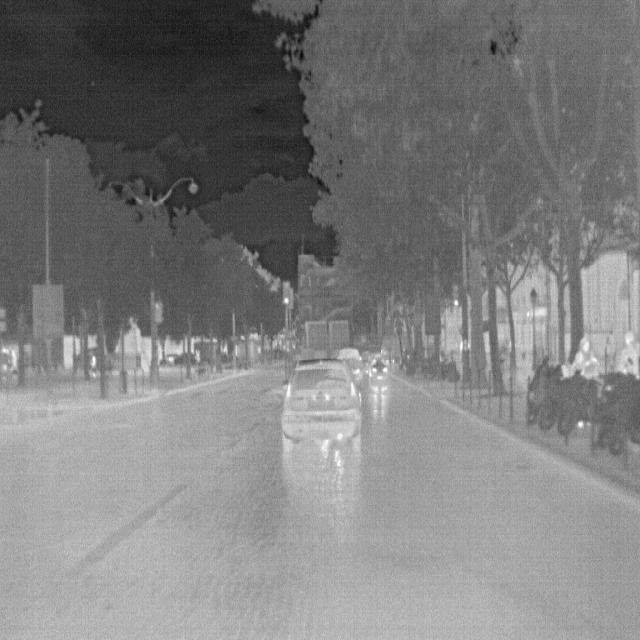
Detected objects:
label: person
label: person